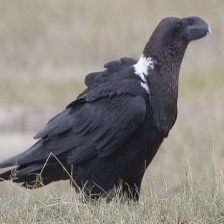
Species: WHITE NECKED RAVEN
Scientific name: CORVUS ALBICOLLIS